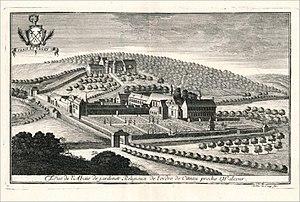
L'abbaye cistercienne du Jardinet, gravure de 1744 par Remacle Le Loup.
L'abbaye du Jardinet était un ancien monastère cistercien, d’abord de moniales et ensuite de moines, se trouvant à Walcourt, en province de Namur. Fondé en 1232, le monastère vit ses derniers moines expulsés en 1793 : il fut finalement incendié par les révolutionnaires français.